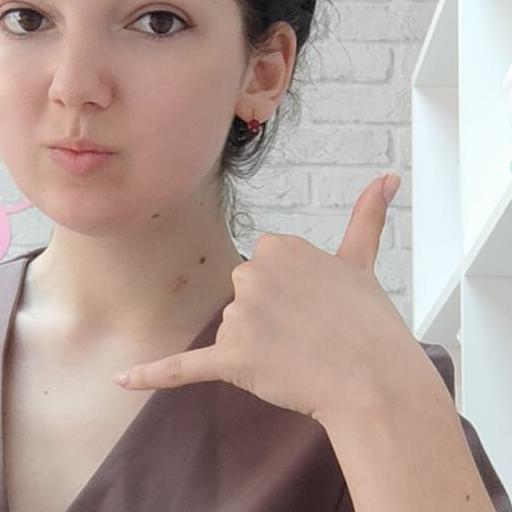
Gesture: call